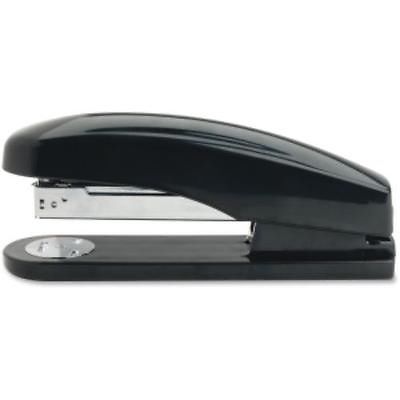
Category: stapler